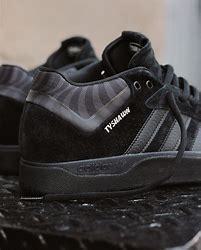
Brand: Adidas
Model: Tyshawn